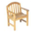
Label: chair